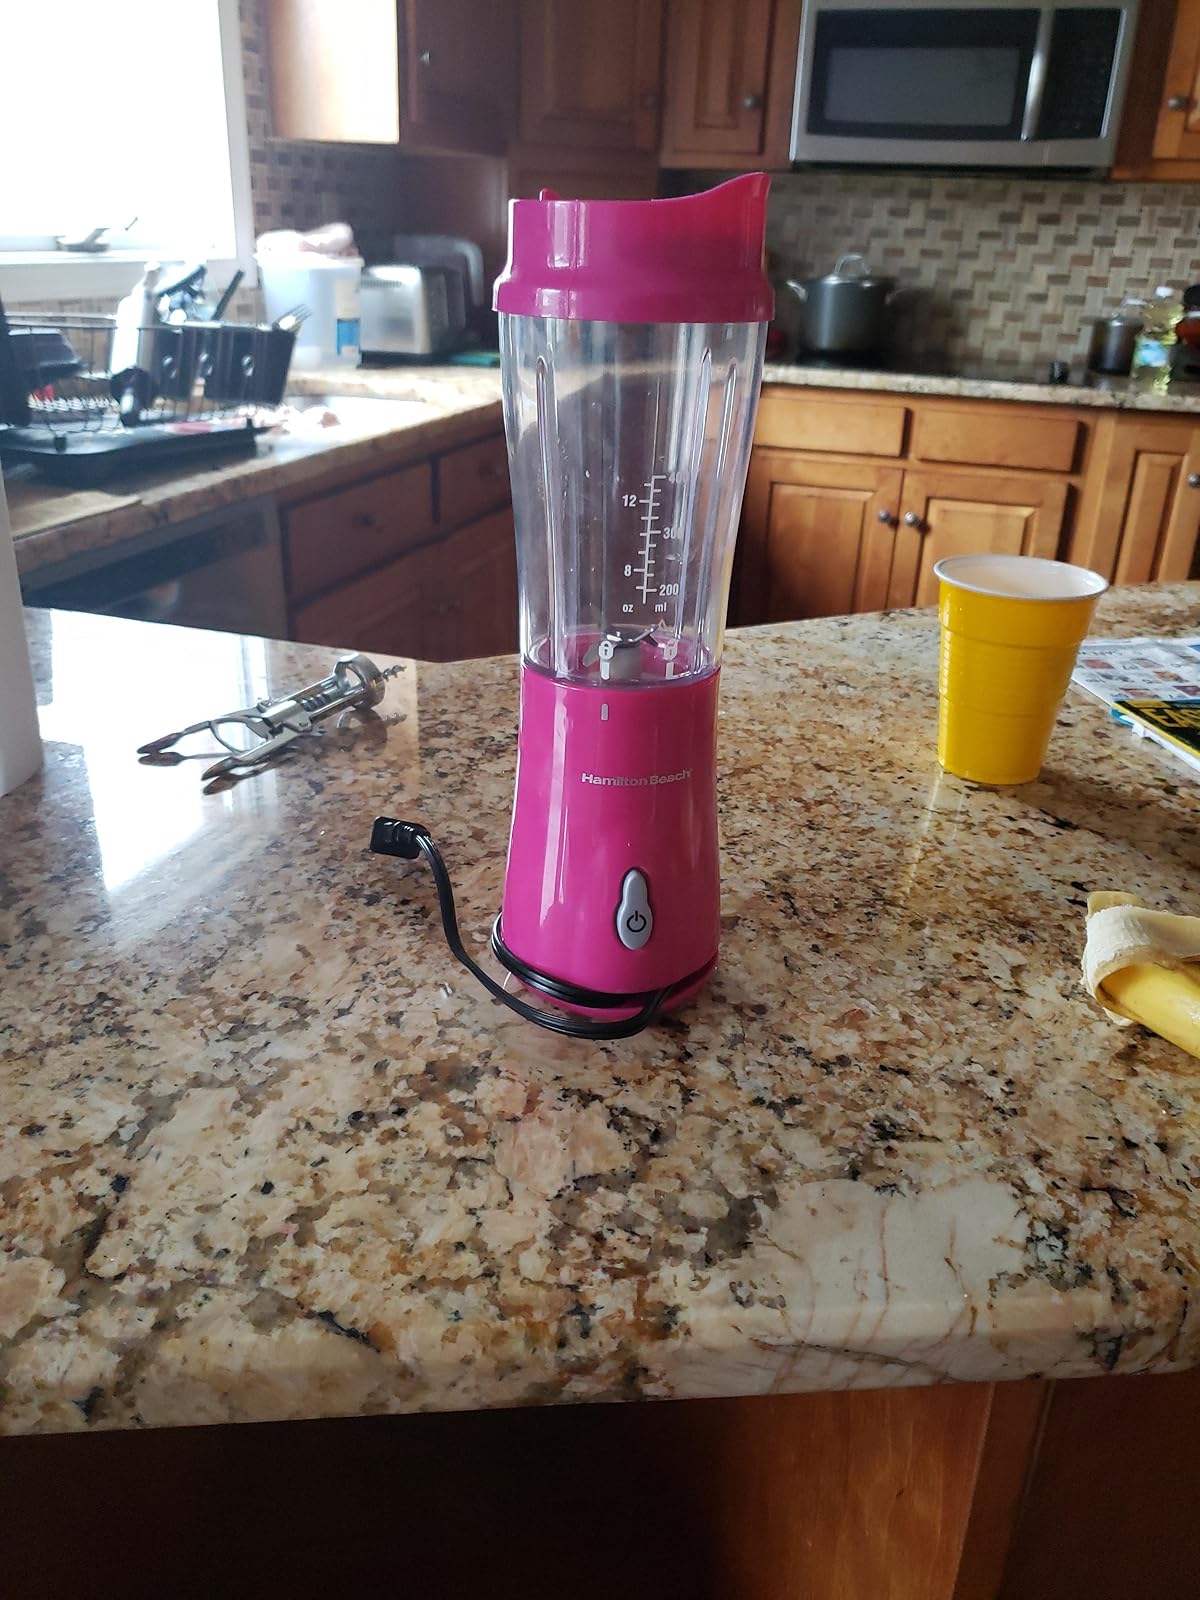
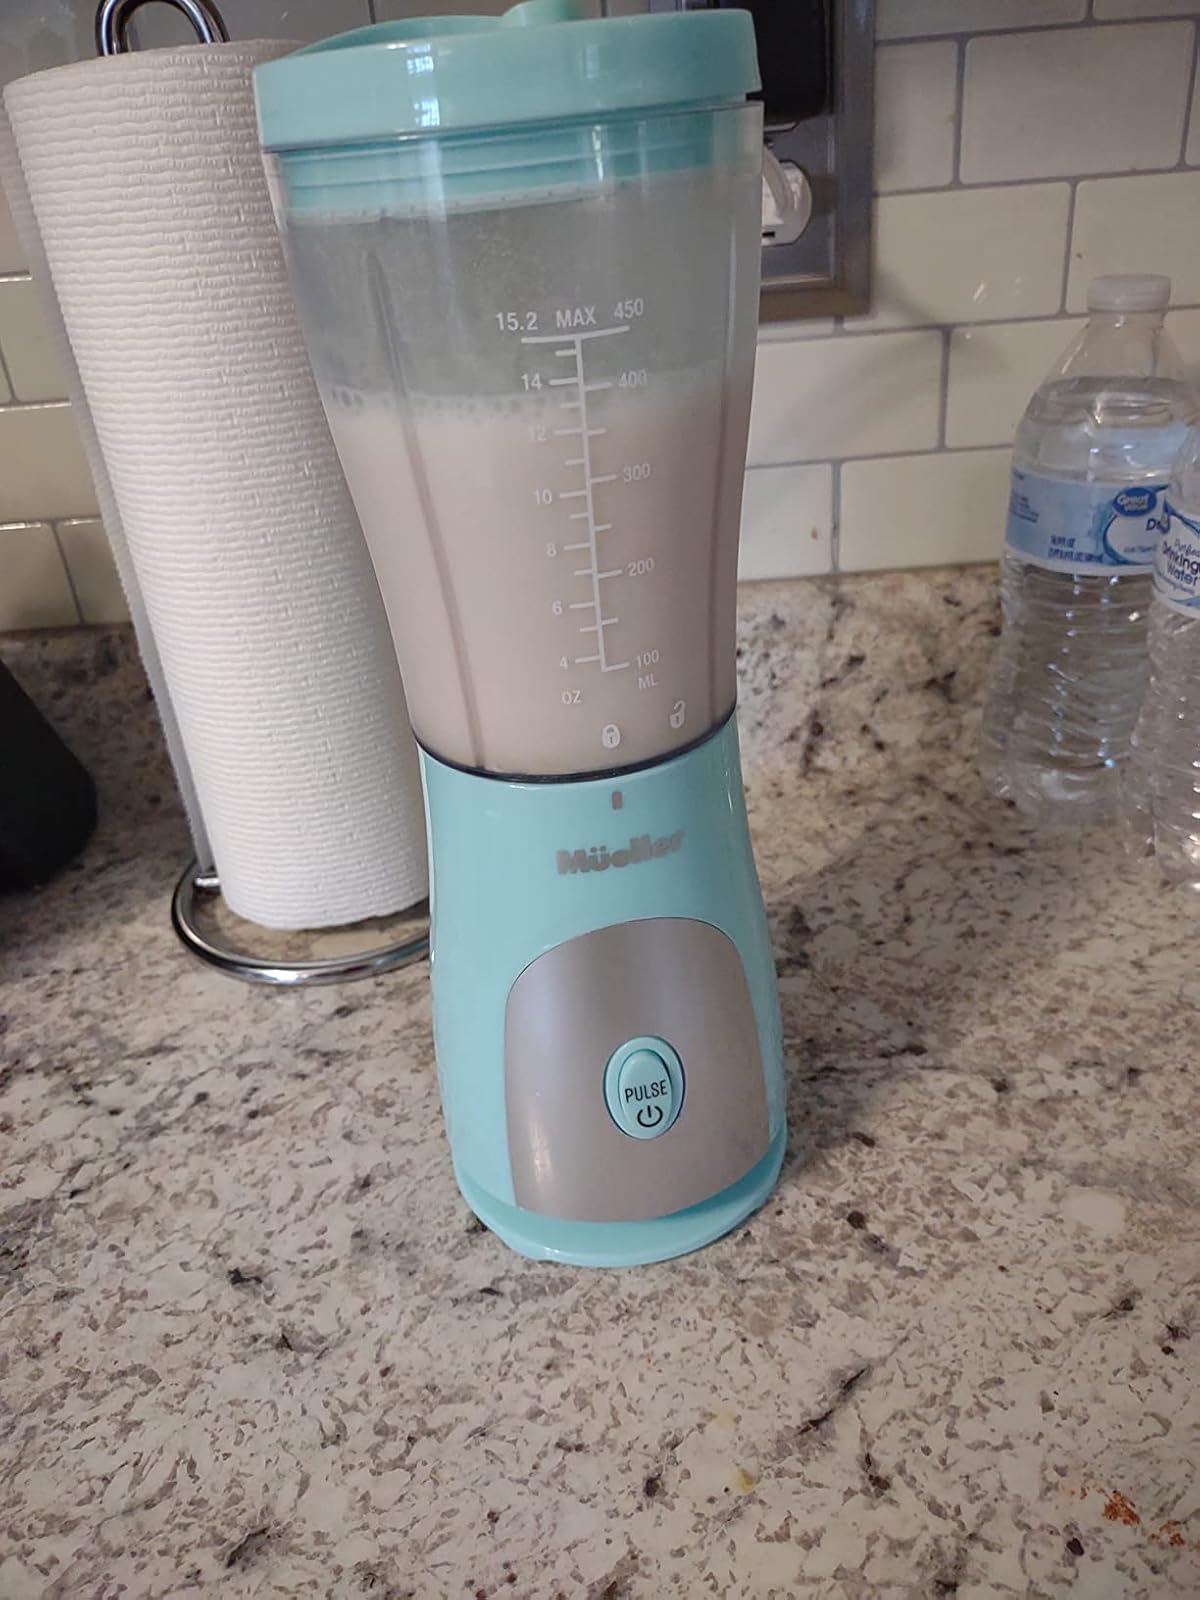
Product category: items_blender
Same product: no